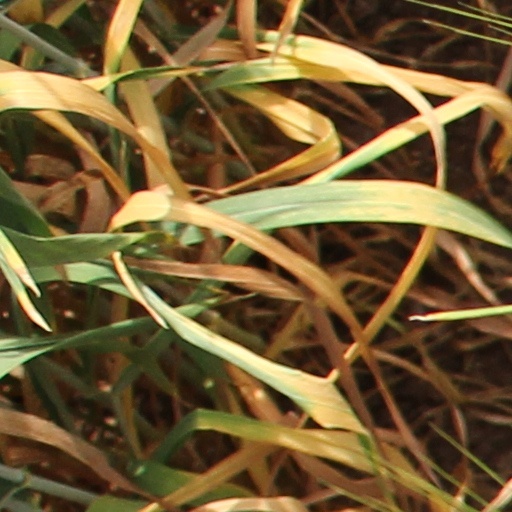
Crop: wheat